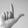
ASL letter: L